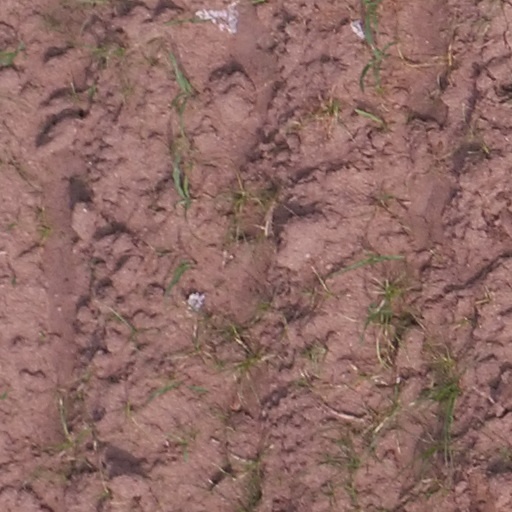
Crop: maize; corn